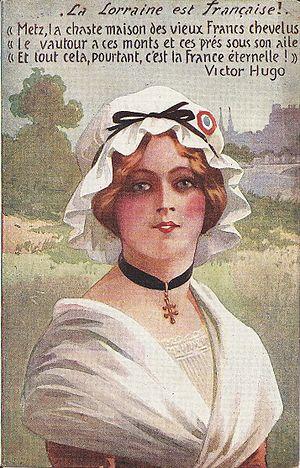
Carte postale de propagande anti-allemande pour le retour de la Lorraine à la France.